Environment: real
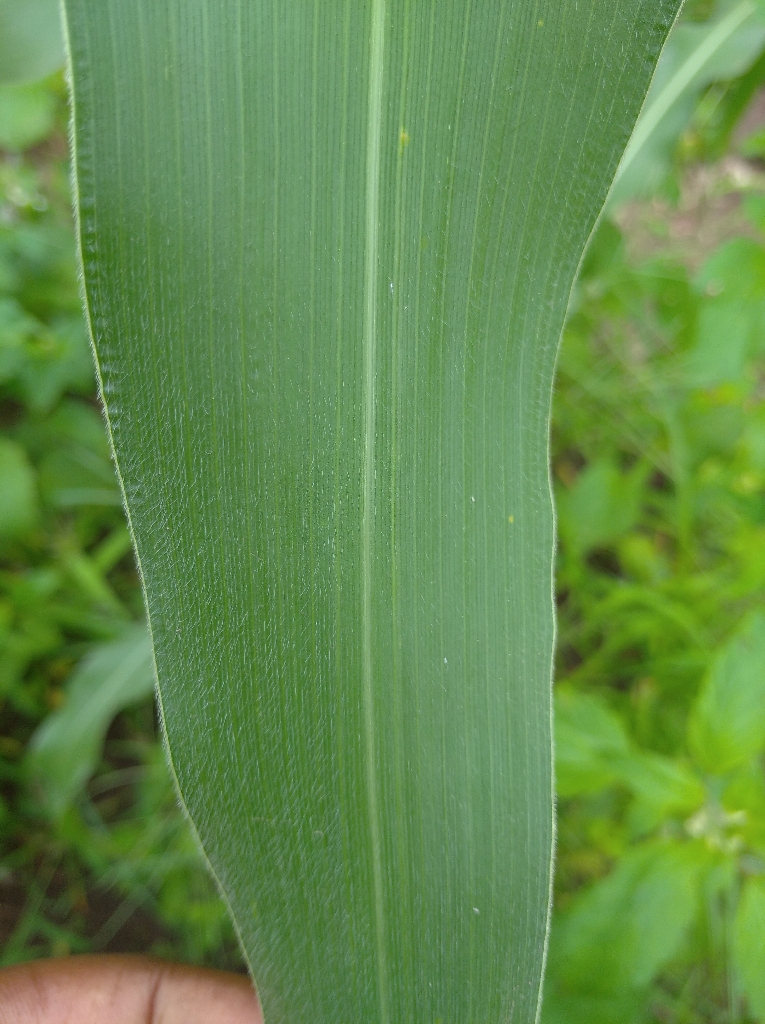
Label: healthy